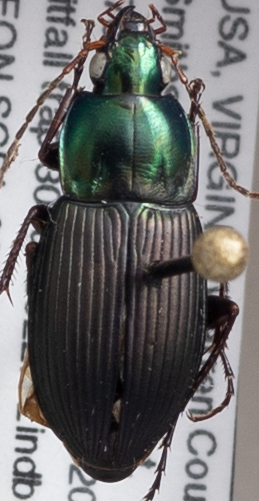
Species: Poecilus lucublandus
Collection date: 2022-06-30 04:00:00
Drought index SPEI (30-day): -0.028
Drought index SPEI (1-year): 0.676
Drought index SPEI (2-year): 0.63